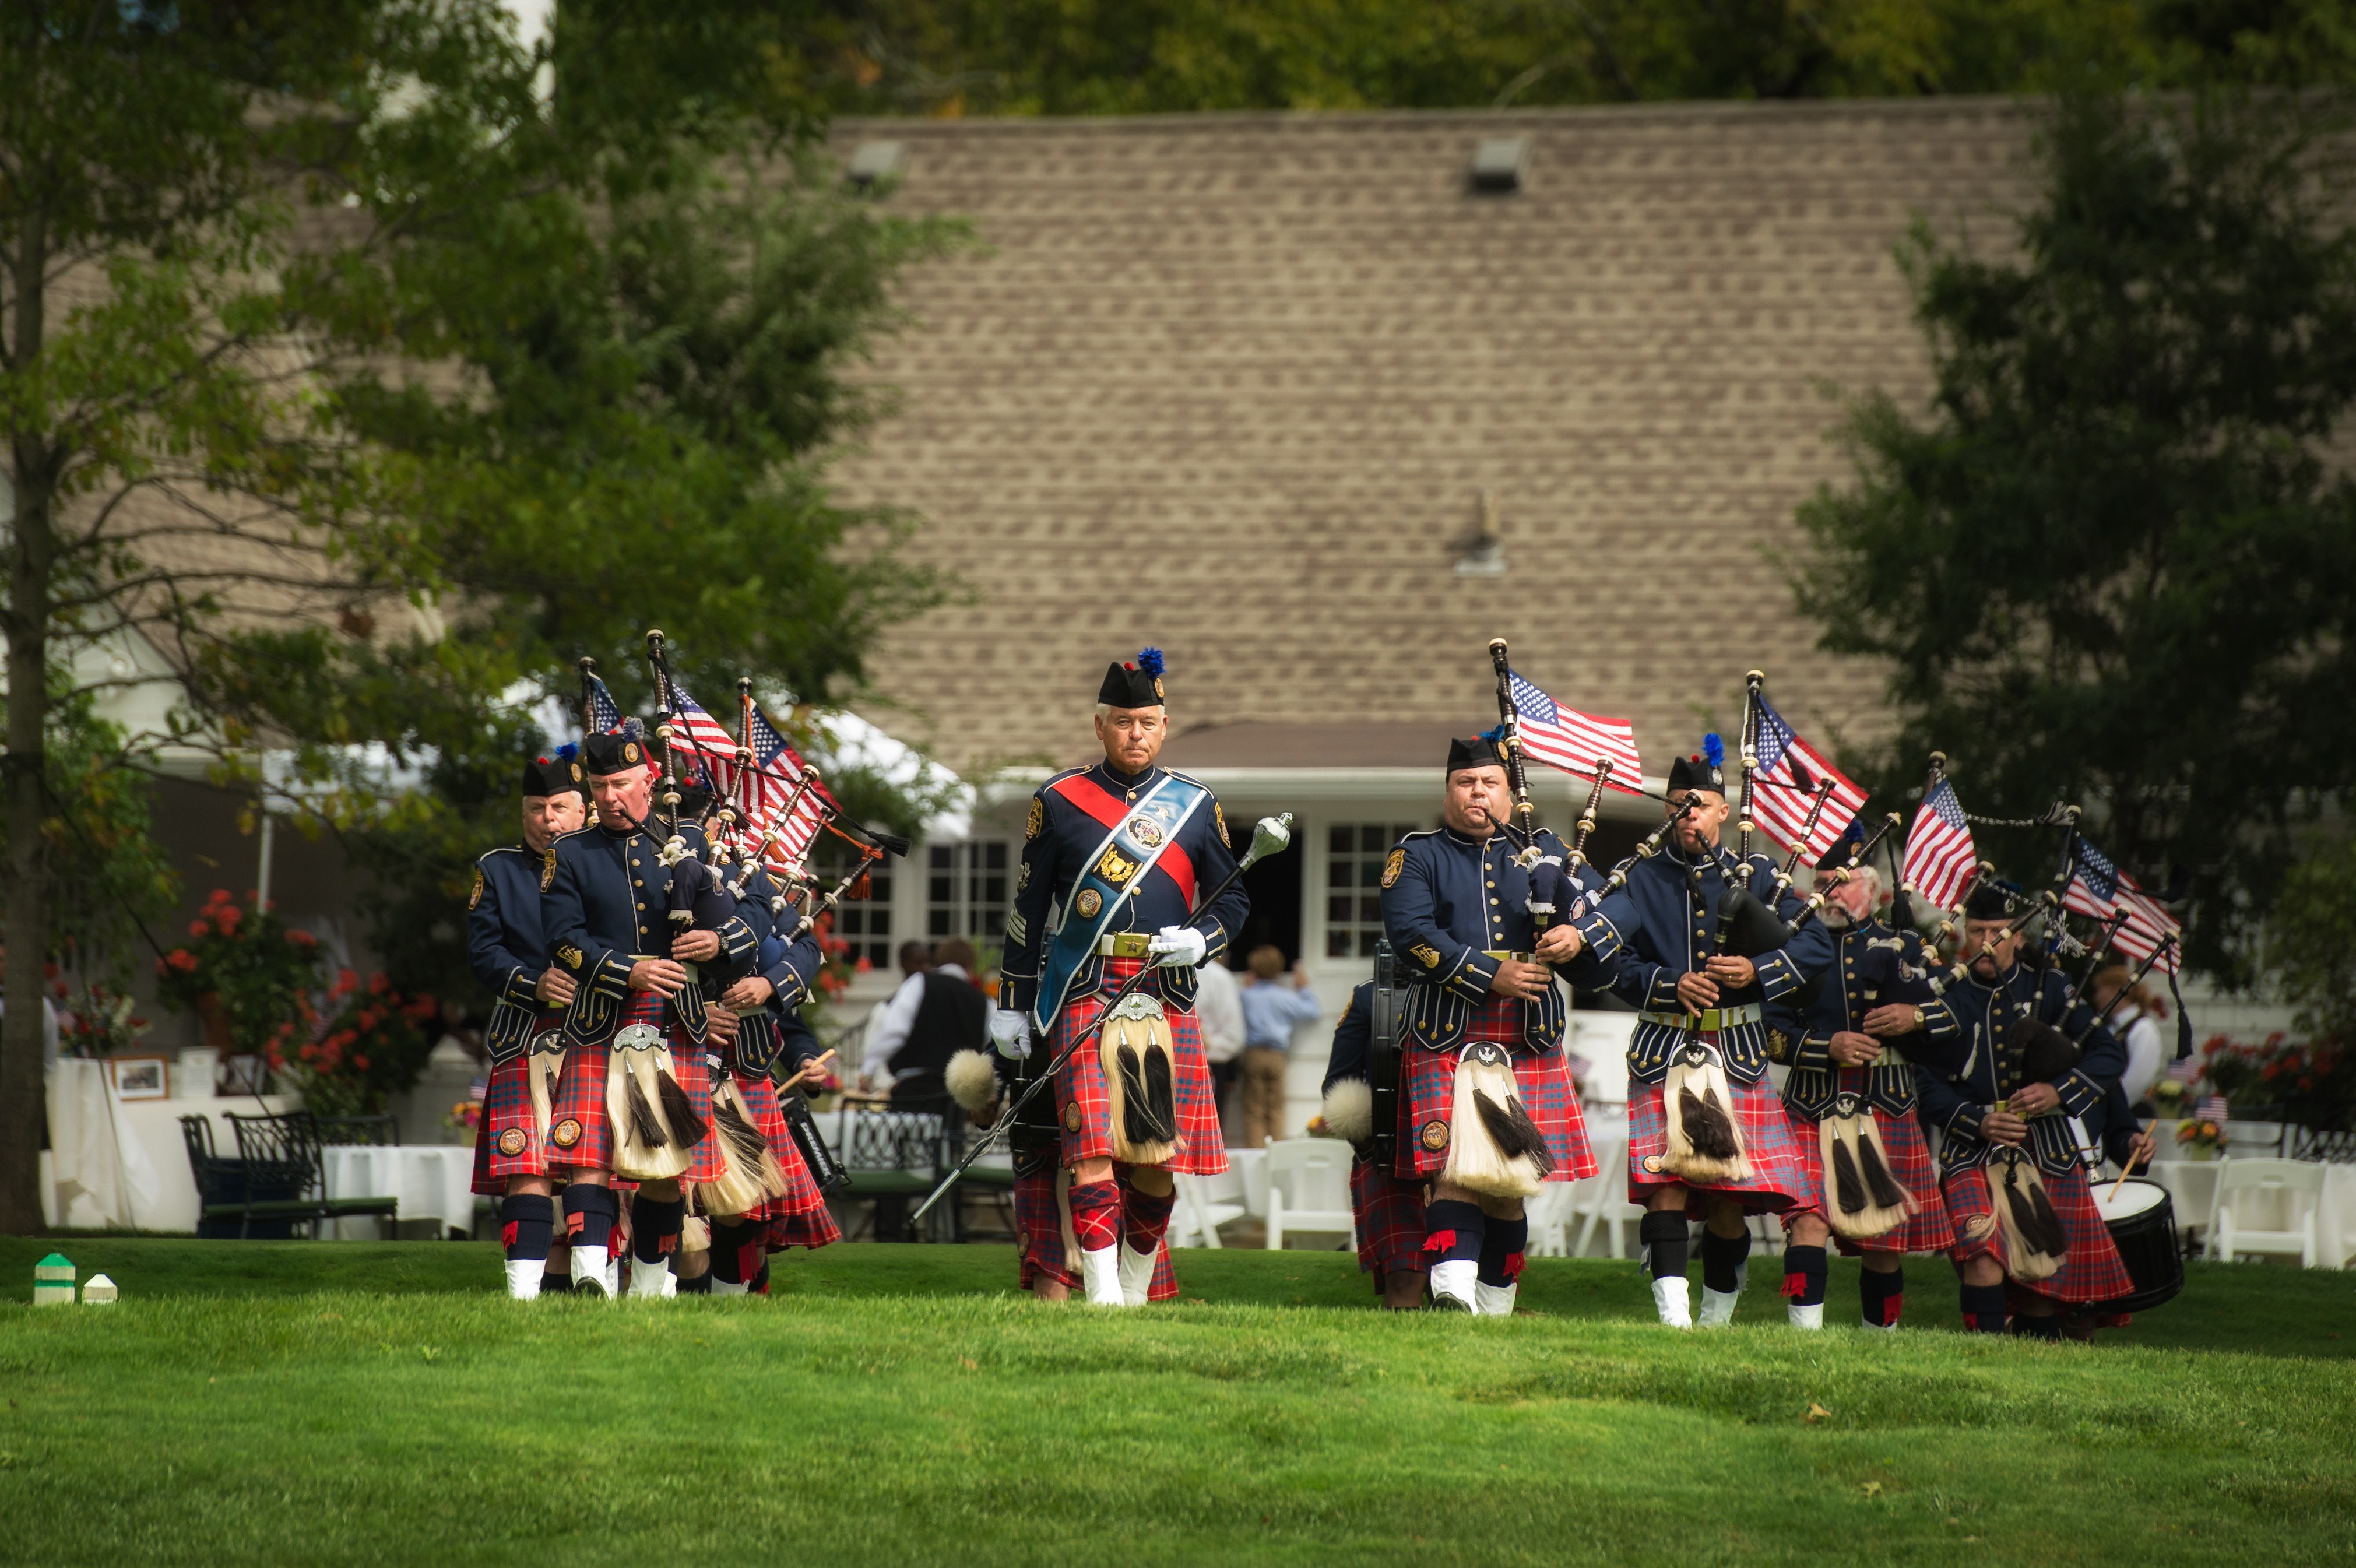
music, musician, trees, outside, memorial, festival, flags, instruments, service, middle ages, marching, bagpipes and drummers